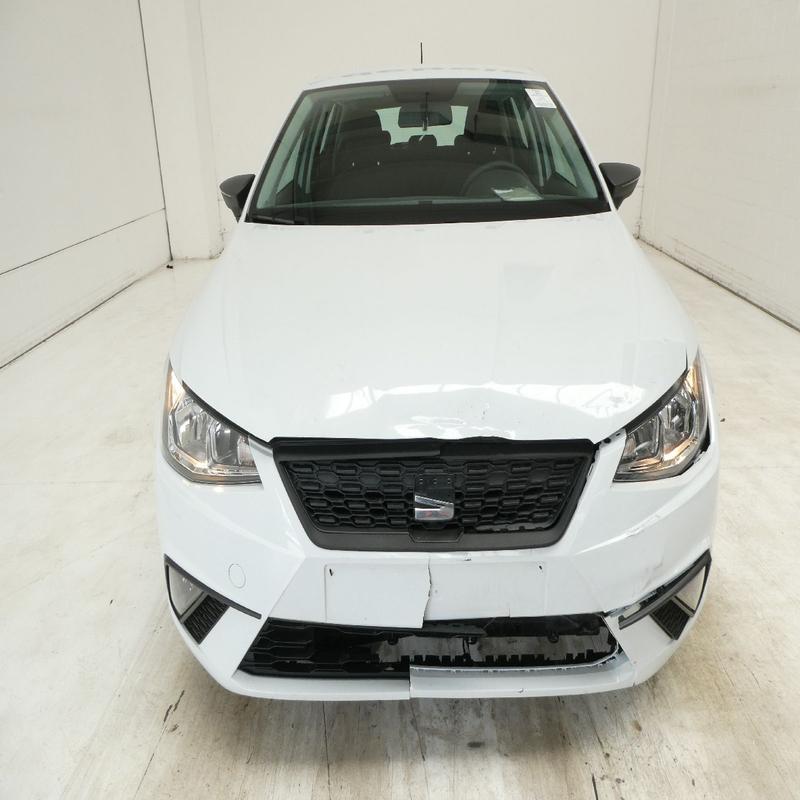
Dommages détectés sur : pare-choc avant, capot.
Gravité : mineur